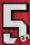
Number: 5